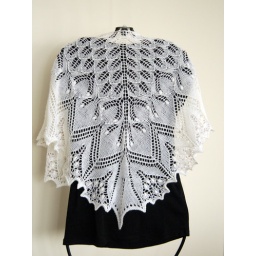
80%wool, 20%nylon off-white with Japanese glass beads. Wing span 56&amp;quot;x28&amp;quot; or 144x72cm. Original Design by Elizabeth Freeman